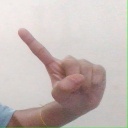
अक्षर: ए